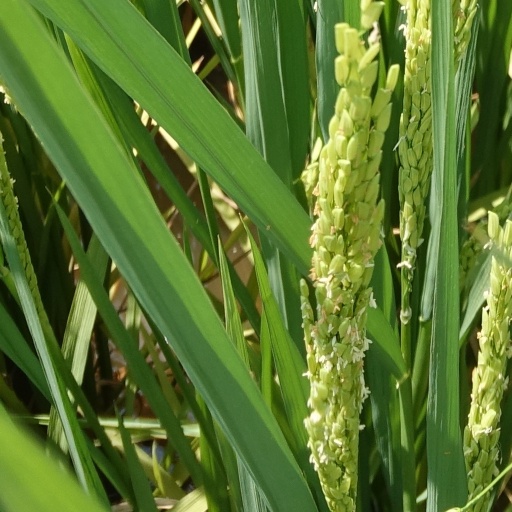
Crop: rice